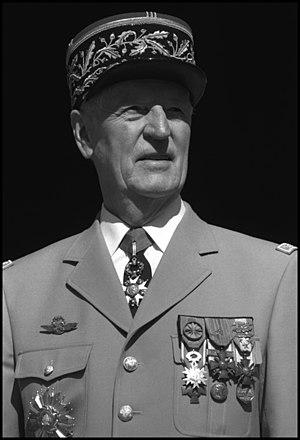
Portrait
Cet article est une liste de saint-cyriens notoires, qui disposent d'un article Wikipédia, classée par promotion, et par ordre alphabétique à l'intérieur de chacune d’elles.